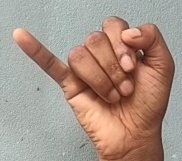
ASL sign: J